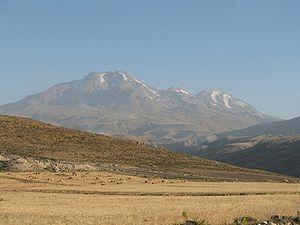
Cet article recense les sites inscrits au patrimoine mondial en Iran.